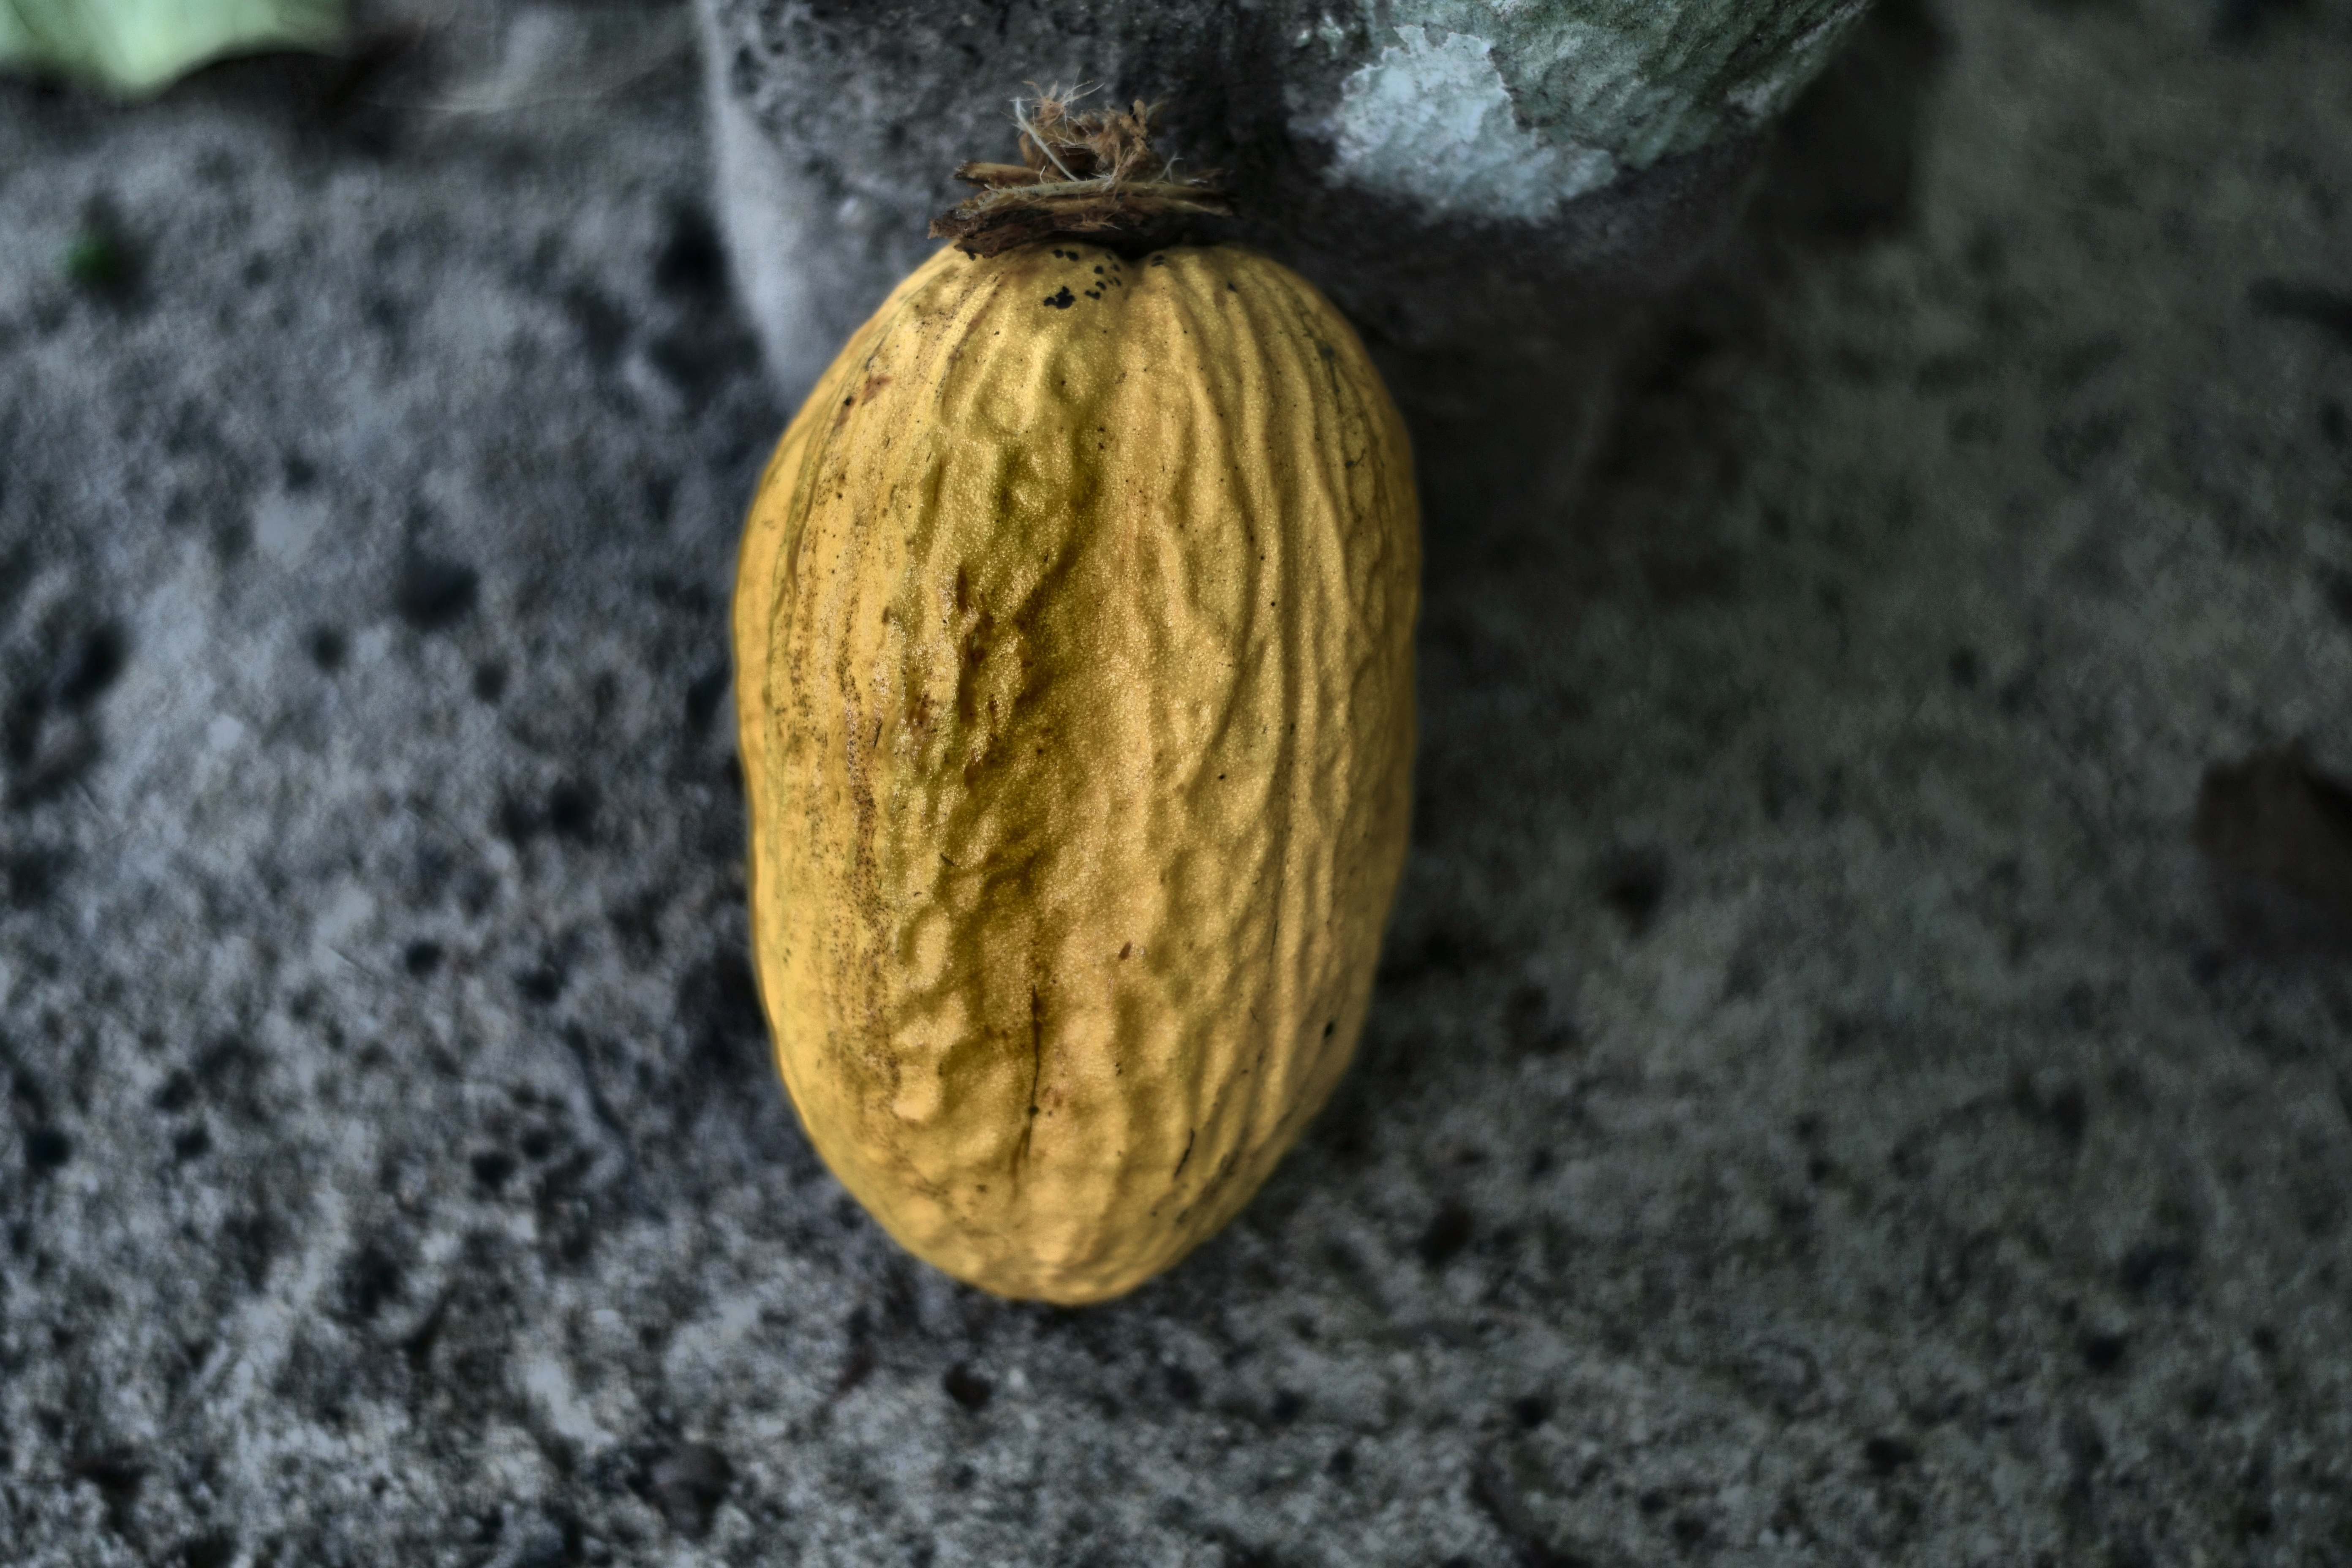
Maturity: mature
Variety: Guiana